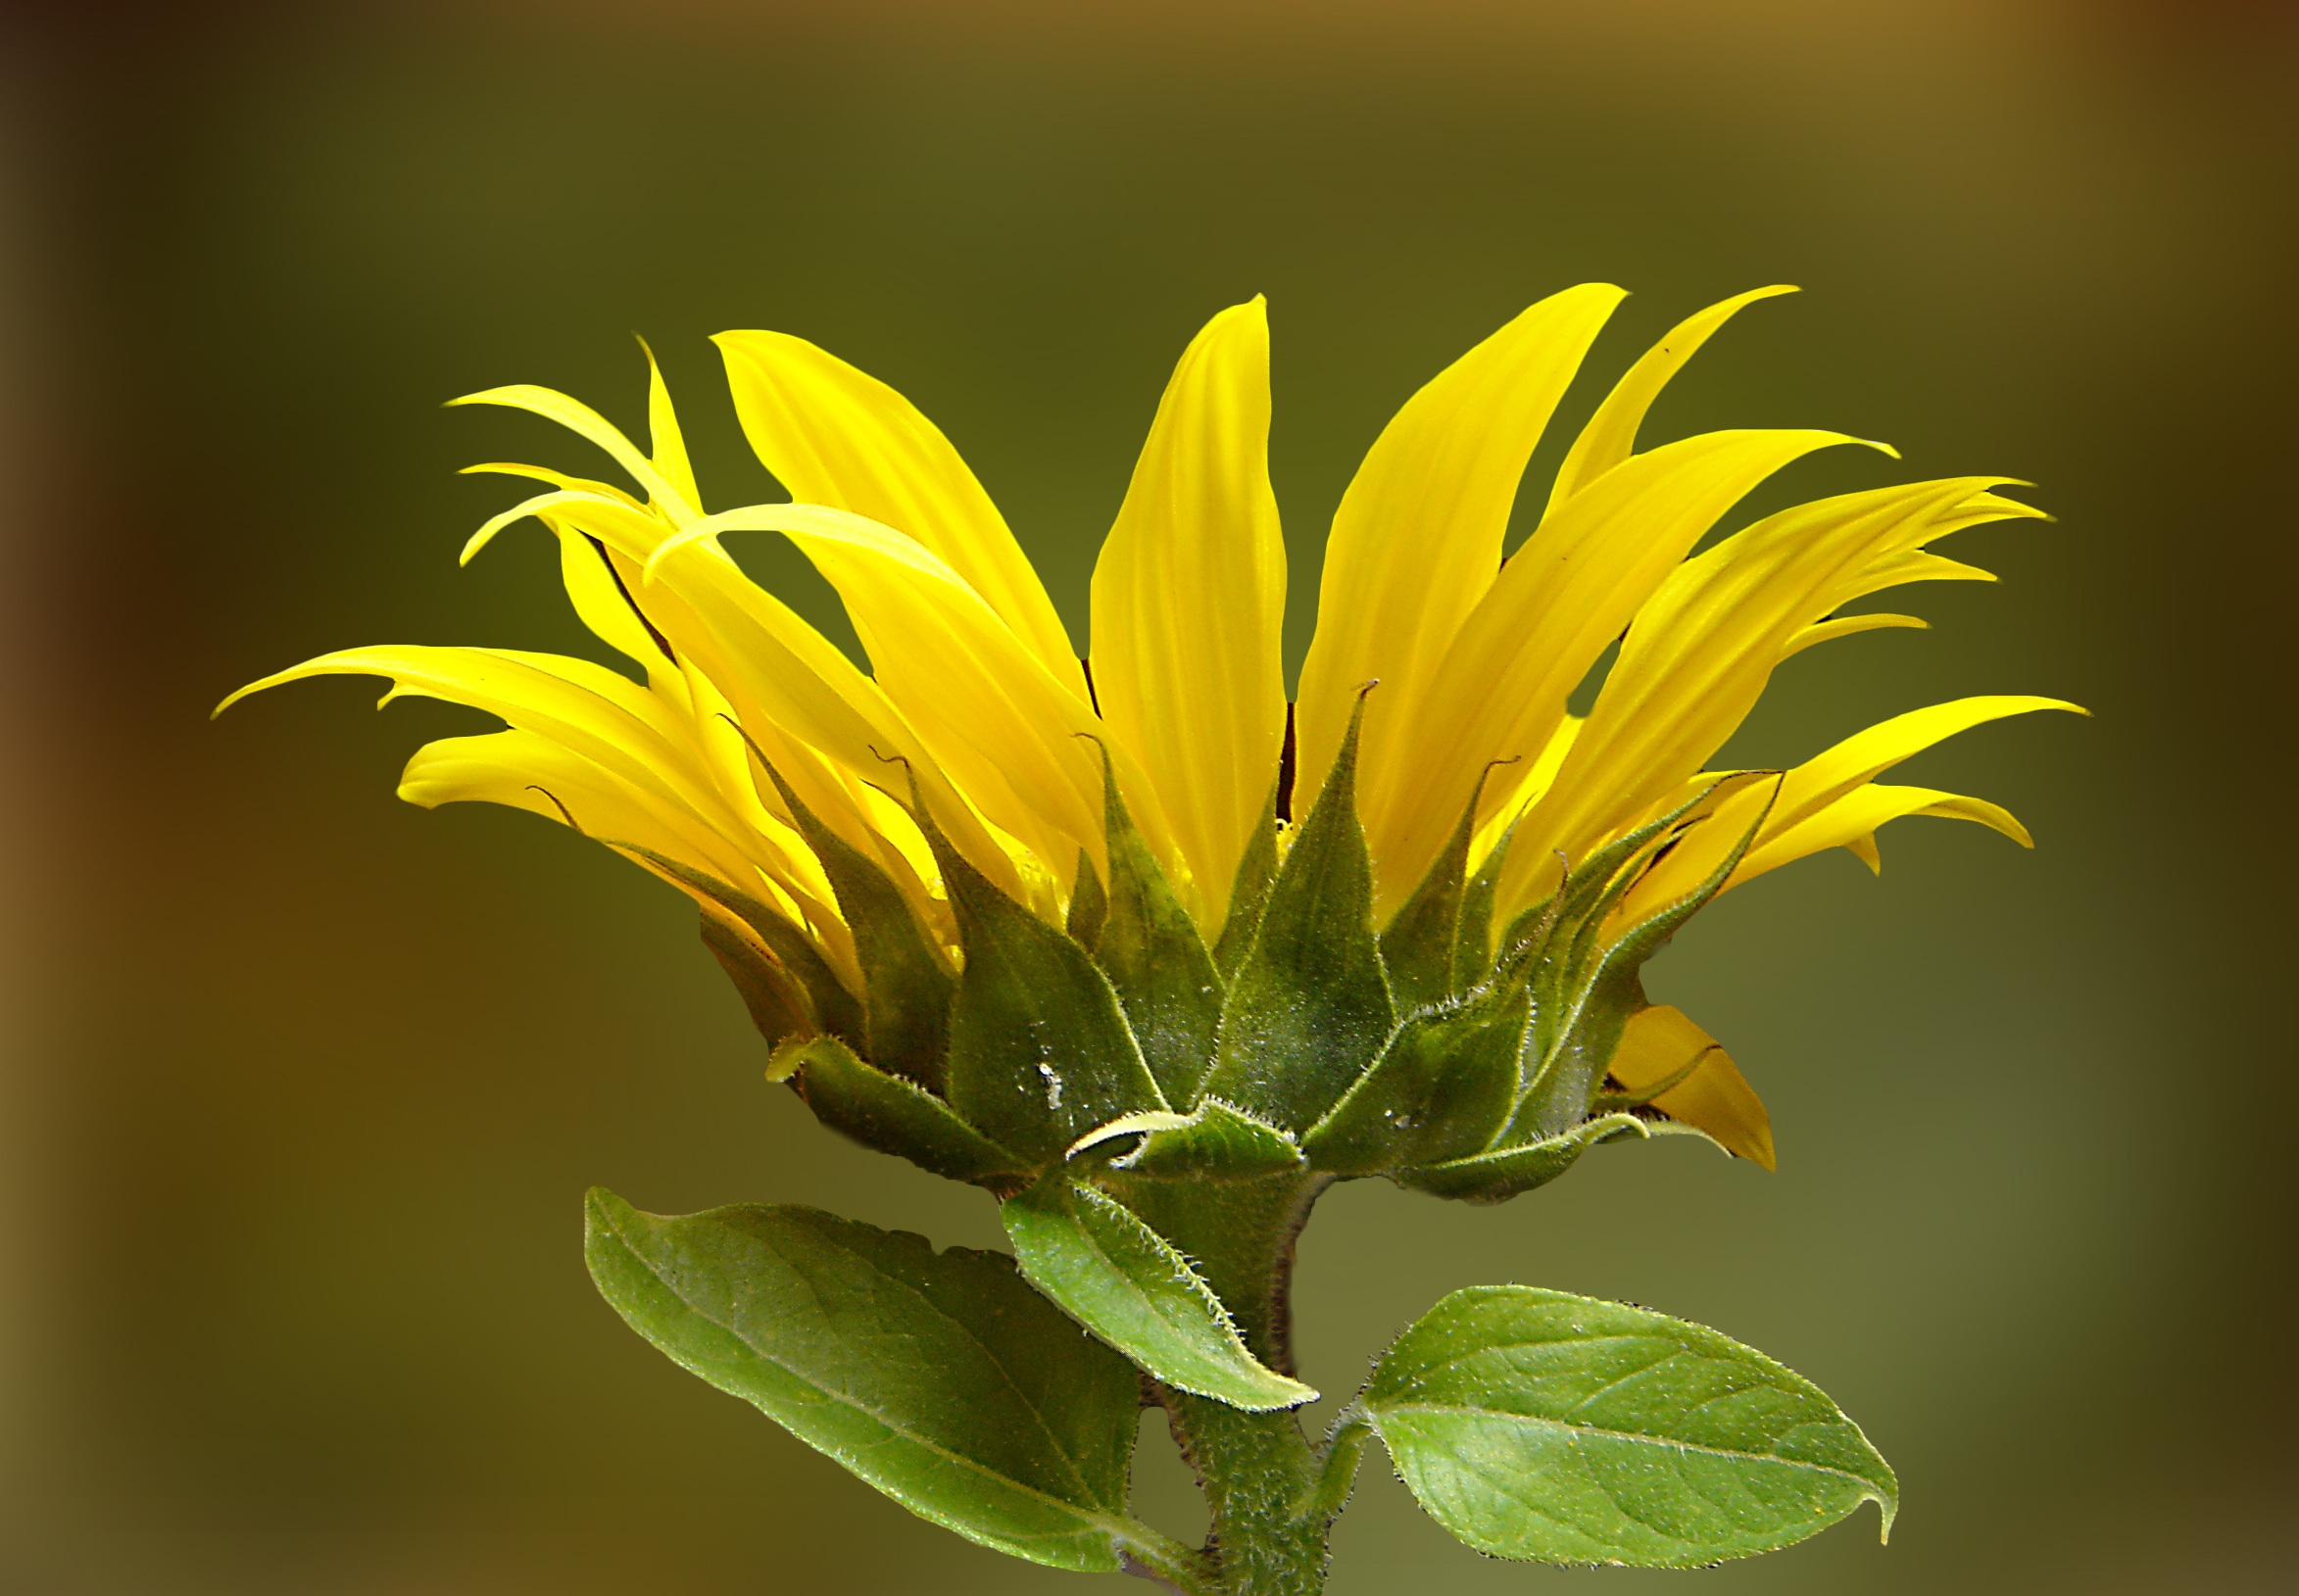
plant, leaf, flower, petal, herb, botany, yellow, flora, sunflower, yellow flower, wildflower, close up, sun flower, late summer, macro photography, flowering plant, daisy family, plant stem, land plant